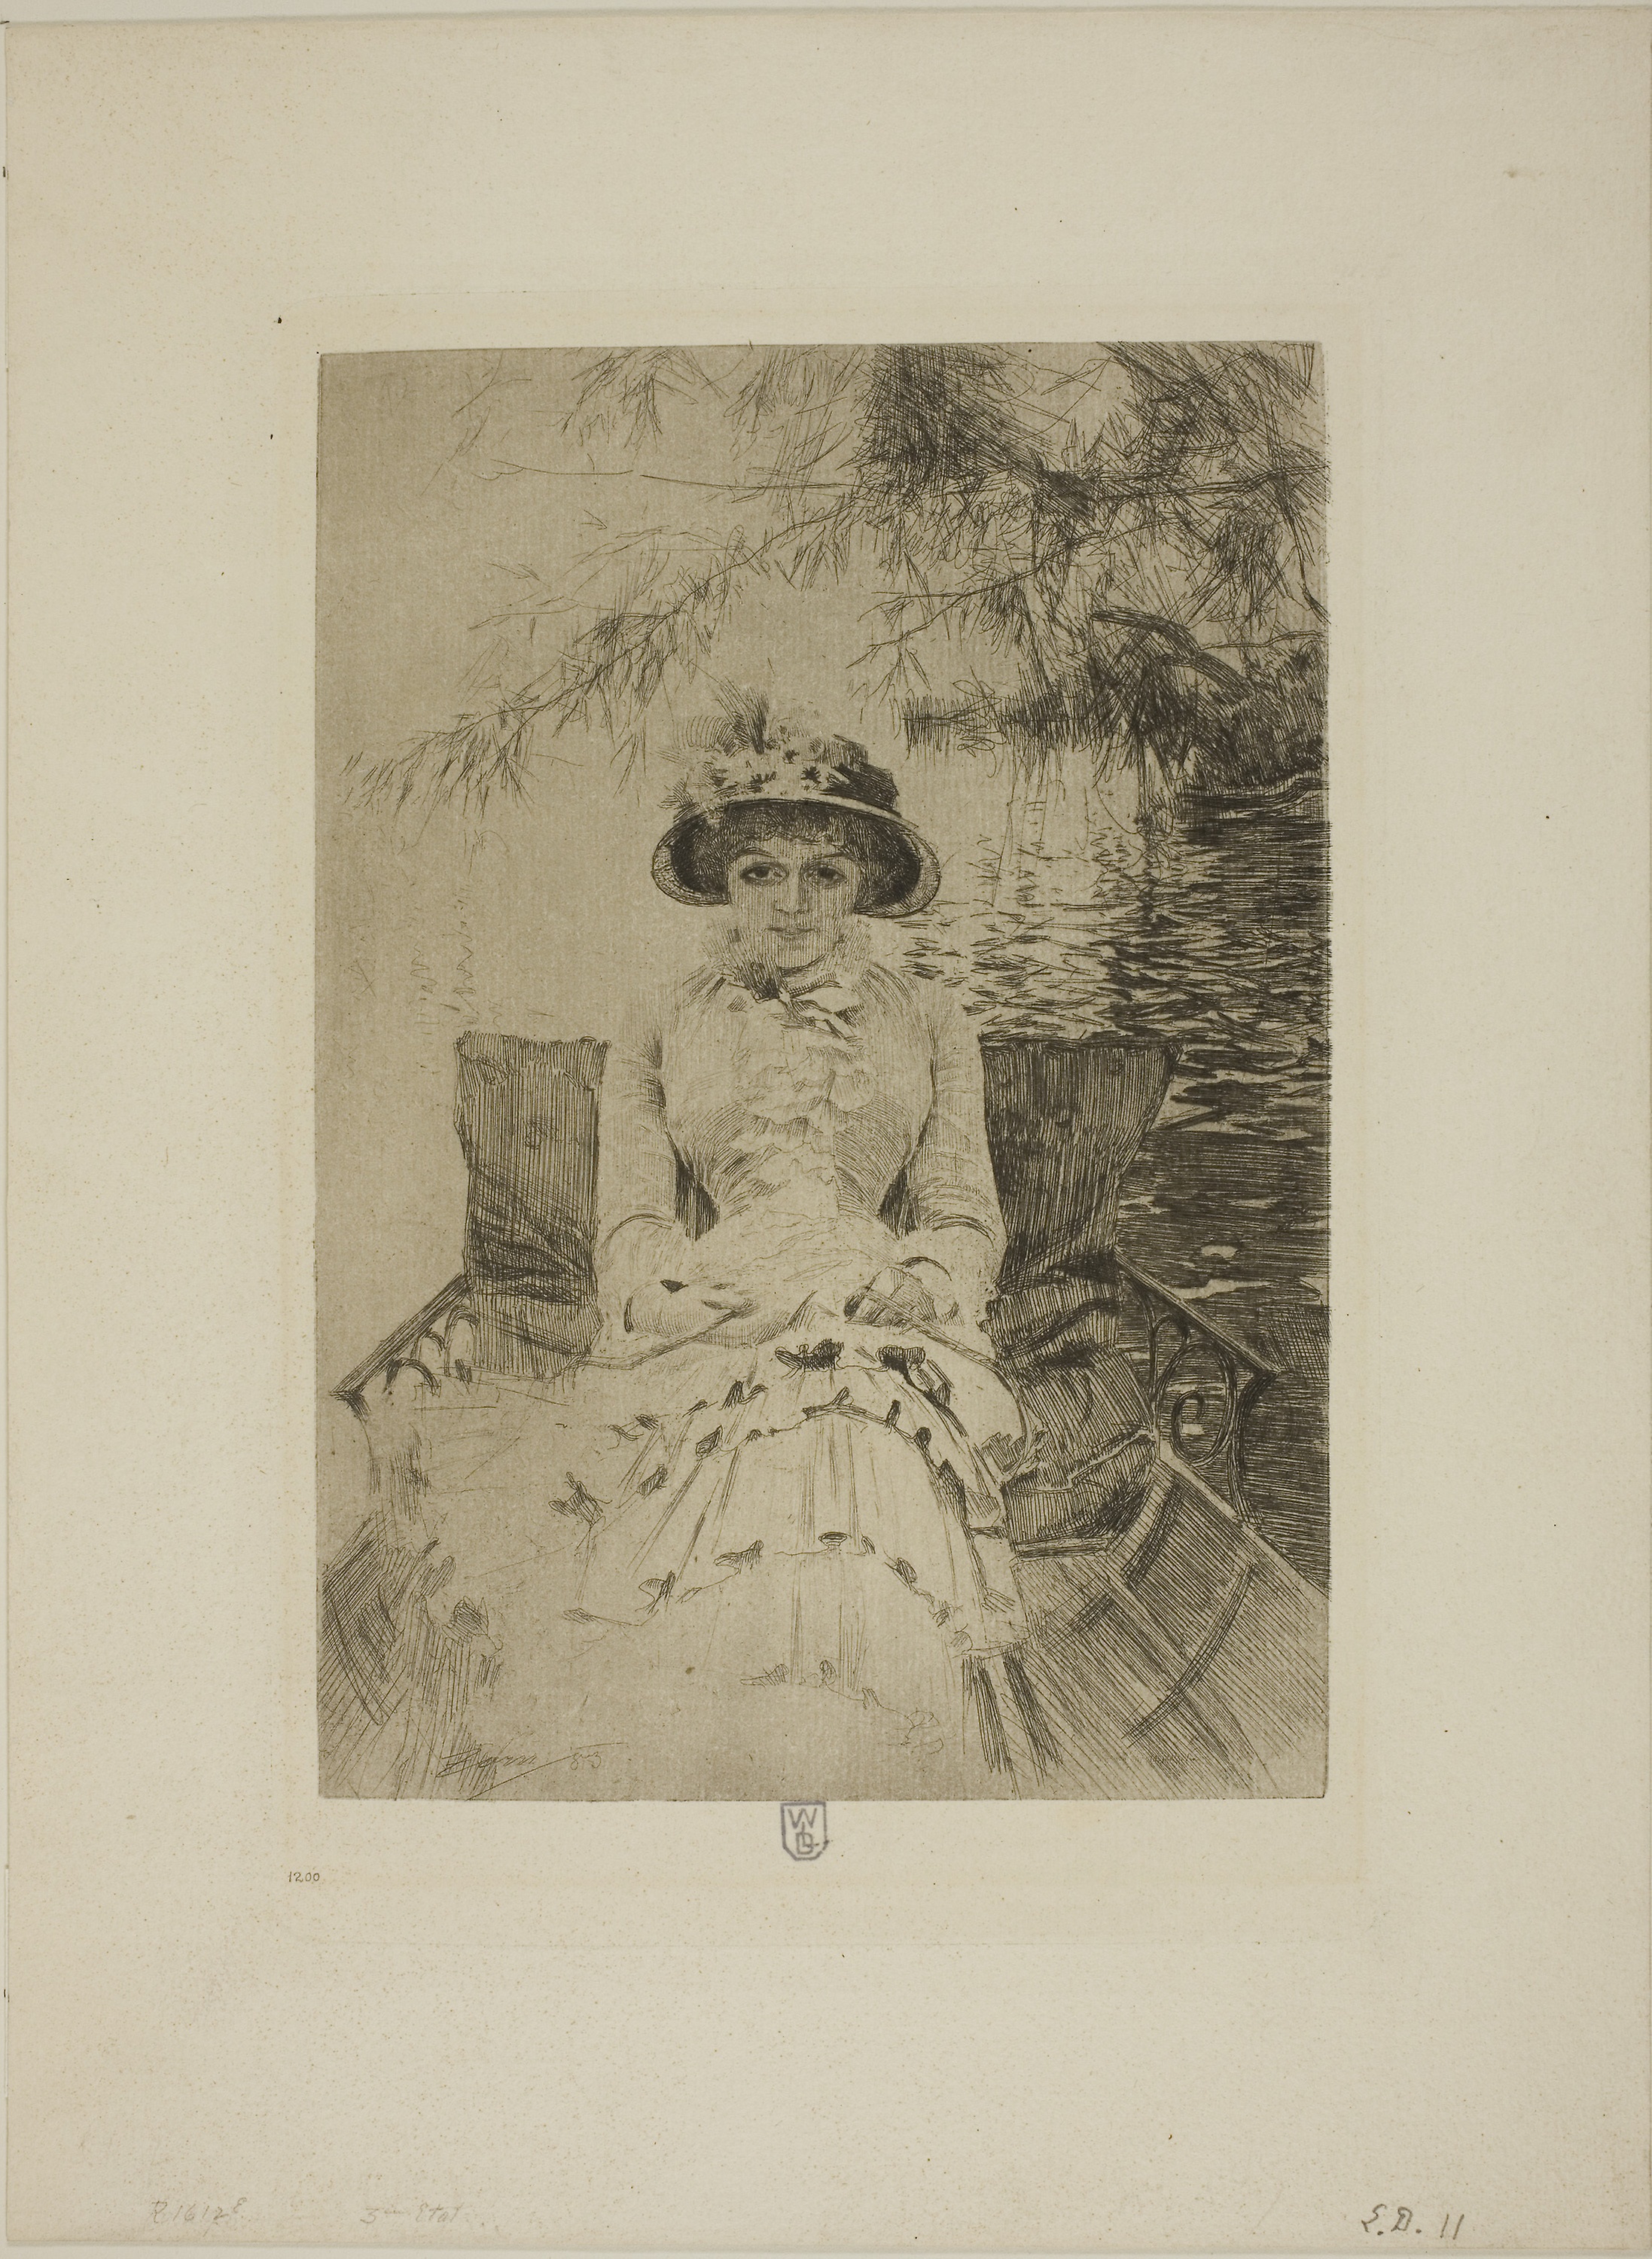
art, drawing, visual arts, illustration, modern art, room, painting, paper, black and white, artwork